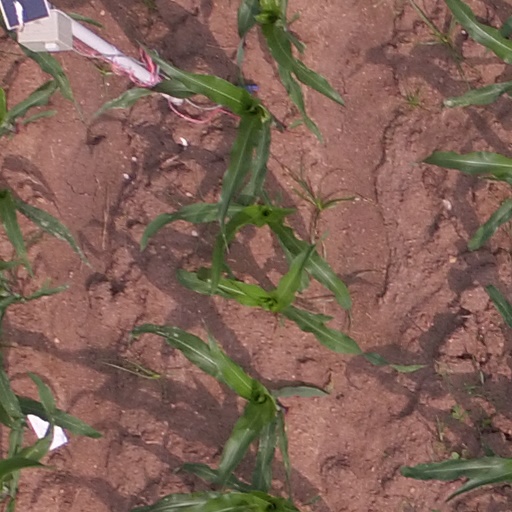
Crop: maize; corn